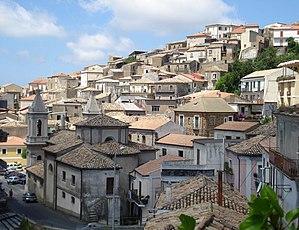
Curinga est une commune de la province de Catanzaro dans la région Calabre en Italie.